Chapeltoun

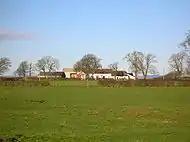
Bloomridge farm from Bogside.

Wheeled vehicles were unknown to farmers in the area until the end of the 17th century and prior to this sledges were used to haul loads as wheeled vehicles were useless. Roads were mere tracks and such bridges as there were could only take pedestrians, men on horseback or pack-animals. The first wheeled vehicles to be used in Ayrshire were carts offered gratis to labourers working on Riccarton Bridge in 1726. In 1763 it was still said that no roads existed between Glasgow and Kilmarnock or Kilmarnock and Ayr and the whole traffic was by twelve pack horses, the first of which had a bell around its neck. A mill-wand was the rounded piece of wood acting as an axle with which several people would role a millstone form the quarry to the mill and to permit this the width of some early roads was set at a 'mill-wand breadth'.